SoFi Stadium

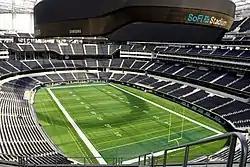
SoFi Stadium during the day in March 2021

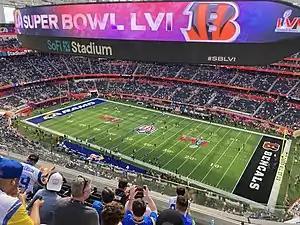
Pre-game warmups before Super Bowl LVI

The entirety of the NFL preseason was also cancelled; the Rams held their first practice at the stadium on August 22, 2020. On August 25, the Rams and Chargers announced that all games at the stadium would be held behind closed doors "until further notice". An official ribbon-cutting ceremony was hosted on September 8, ahead of its first NFL event on September 13—featuring the Rams hosting and defeating the Dallas Cowboys 20–17 in the first Sunday Night game of the season. The Chargers would have their first game at the stadium a week later, though they would fall to the Kansas City Chiefs 23–20. The first athletic contest with spectators present occurred on May 15, 2021, with LA Giltinis defeating Utah Warriors, 38–27, in a Major League Rugby match before 4,880 spectators. The Los Angeles Rams hosted the Chicago Bears for the first NFL regular-season game at the stadium with fans in attendance on September 12, 2021, a 34–14 Rams win before a crowd of 70,445. A week later, the Los Angeles Chargers would hold their first regular season game at the stadium with fans in attendance, though they would fall to the Dallas Cowboys 20–17 before a crowd of 70,240.